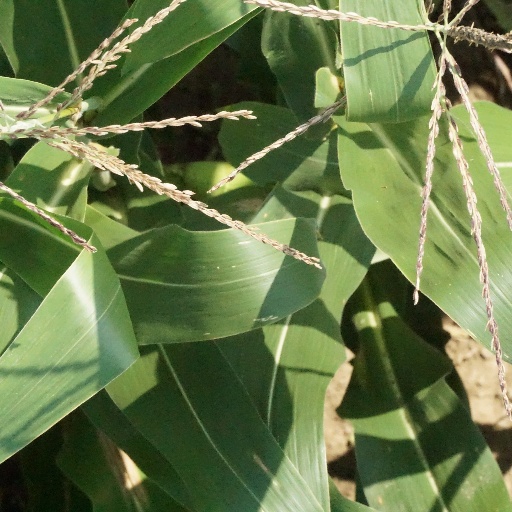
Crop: maize; corn